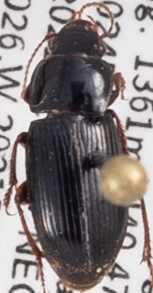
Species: Harpalus desertus
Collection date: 2021-06-02
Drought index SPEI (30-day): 1.13
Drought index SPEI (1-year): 0.09
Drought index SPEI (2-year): -0.33